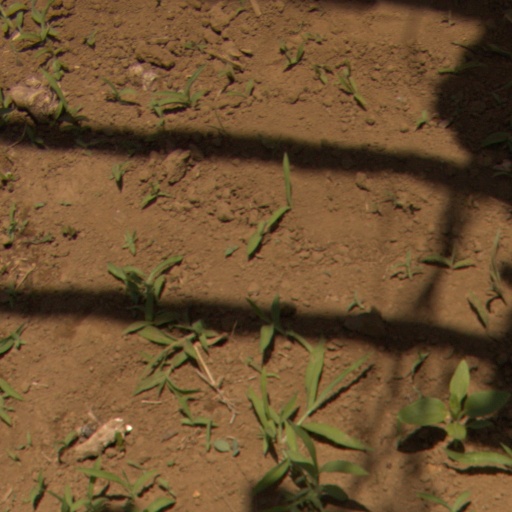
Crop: Jerusalem artichoke